2023 NBA In-Season Tournament

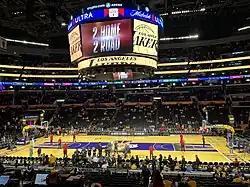
In-Season Tournament court of the Los Angeles Lakers

Quarterfinal and semifinal games counted as regular season games, affecting teams' positions in league standings, but the championship game did not. Statistics from the championship game are also not counted in regular season totals.